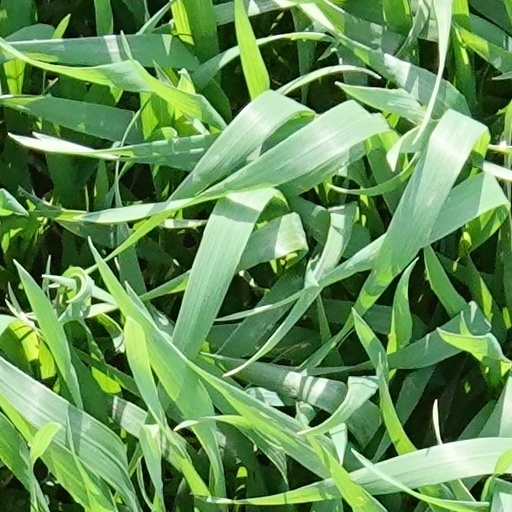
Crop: wheat